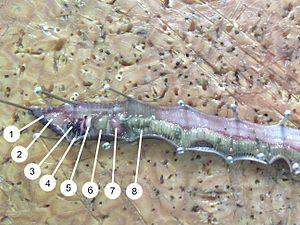
Lumbricus terrestris, le lombric commun, ver de terre commun ou ver de rosée, est une espèce de ver de terre de la famille des Lumbricidae, Annelida. Il a comme préférence les terres humides. C'est une espèce hermaphrodite simultanée puisque chaque individu possède les organes reproducteurs mâle et femelle en même temps.